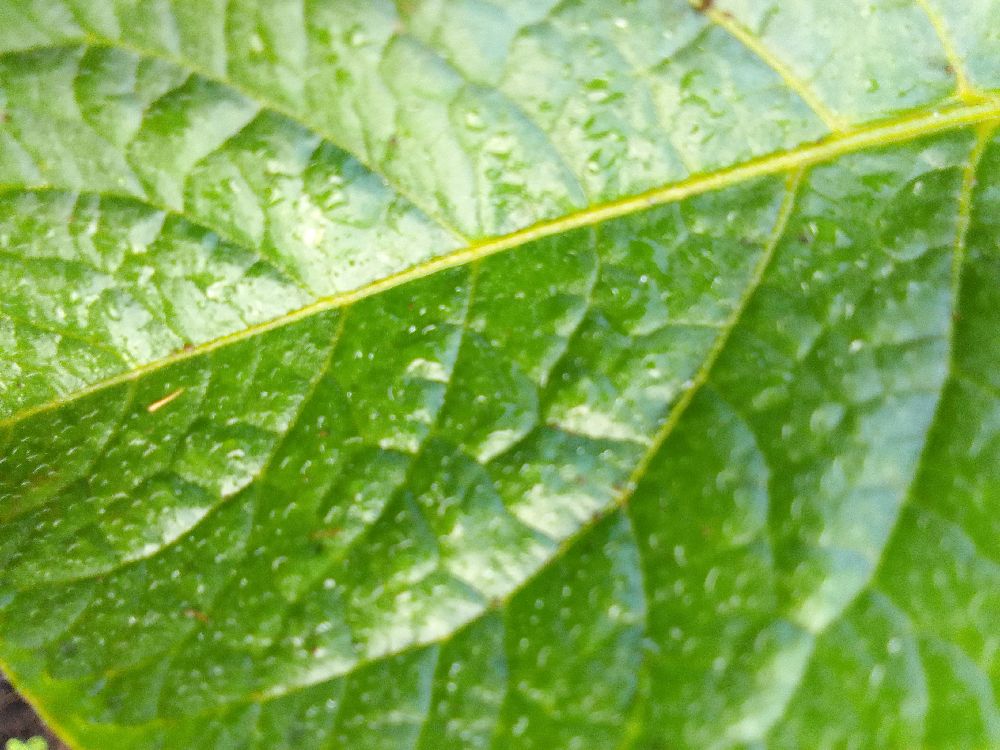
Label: Healthy